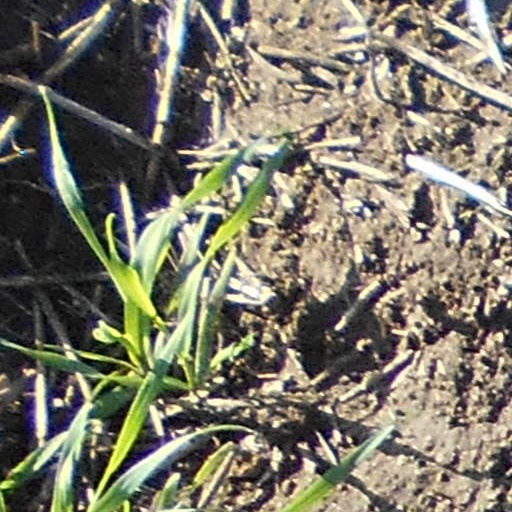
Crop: wheat